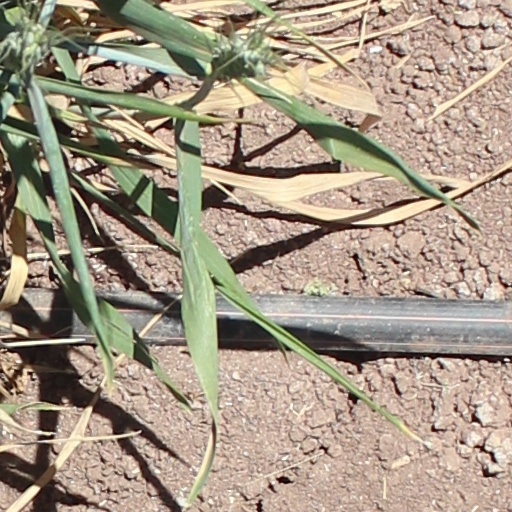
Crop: wheat